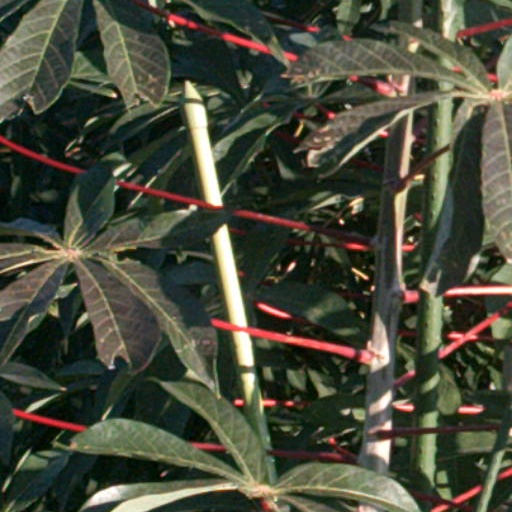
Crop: cassava